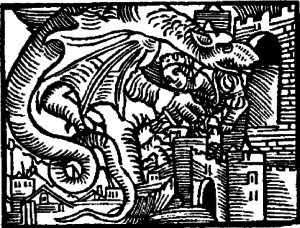
Enlèvement de Kriemhild par un dragon, d'après une édition du Siegfried à la peau de corne, XVIe ou XVIIe siècle.
La chanson de Siegfried à la peau de corne est une chanson médiévale rattachée au cycle de Siegfried, ou Sigurd. Sa première édition connue est imprimée à Nuremberg vers 1530. Douze exemplaires de ce texte sont conservés, dans plusieurs éditions datées de 1561 à 1642.